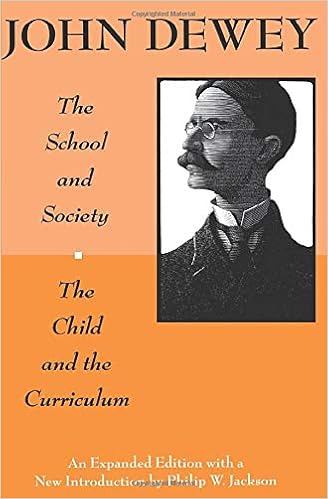
The School and Society and The Child and the Curriculum (Centennial Publications of The University of Chicago Press)
Category: Books
About the Author John Dewey (1859-1952), a founder of the philosophical school of pragmatism, was the outstanding thinker in American educational reform during the first half of the twentieth century. His many works on psychology, education, and philosophy include: On Education: Selected Writings , also published by the University of Chicago Press.
Features: This edition brings Dewey's educational theory into sharp focus, framing his two classic works by frank assessments, past and present, of the practical applications of Dewey's ideas. In addition to a substantial introduction in which Philip W. Jackson explains why more of Dewey's ideas haven't been put into practice, this edition restores a "lost" chapter, dropped from the book by Dewey in 1915.